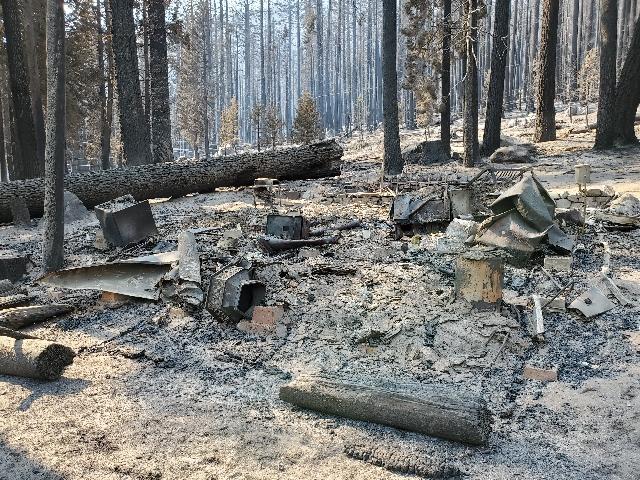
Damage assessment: destroyed